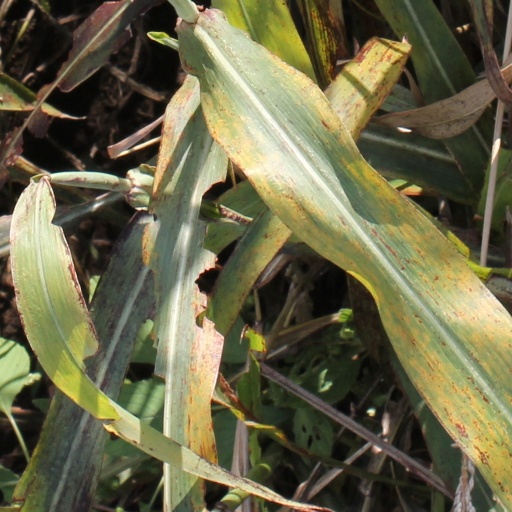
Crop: sorghum